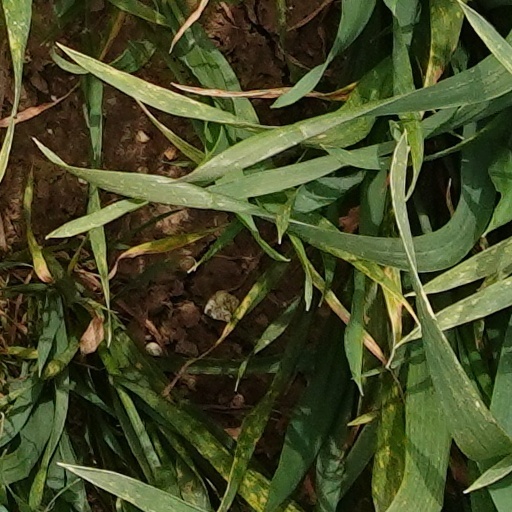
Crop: wheat